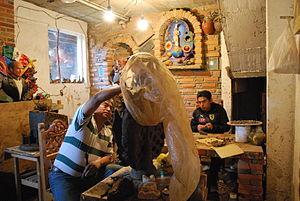
La famille Soteno de Metepec est l'une des principales familles d'artisans céramistes spécialisés dans les sculptures appelées « Arbres de Vie » qui ont fait de la ville située dans l'État de Mexico un des principaux centres céramiques du Mexique. L'arbre de vie est une sculpture colorée compliquée qui est développée à partir de la création de chandeliers. L'importance de la famille commence avec Modesta Fernández Mata, la mère, la grand-mère et l'arrière-grand-mère des potiers Soteno d'aujourd'hui, qui commence à expérimenter la fabrication d'objets plus décoratifs en plus des objets utilitaires. Les générations suivantes apprennent le métier et l'améliorent en travaillant avec les parents et les grands-parents dès l'enfance. Les deux membres les plus remarquables de la famille sont Tiburcio et Oscar, respectivement deuxième et troisième génération, qui remportent divers prix et dont les œuvres font partie de collections dans le monde entier.